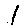
Label: 1